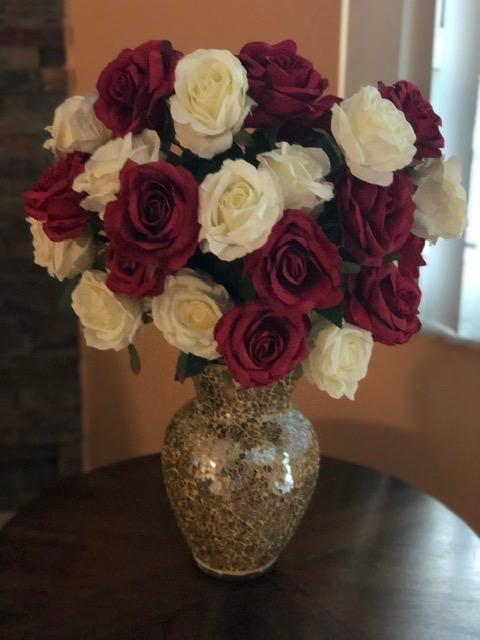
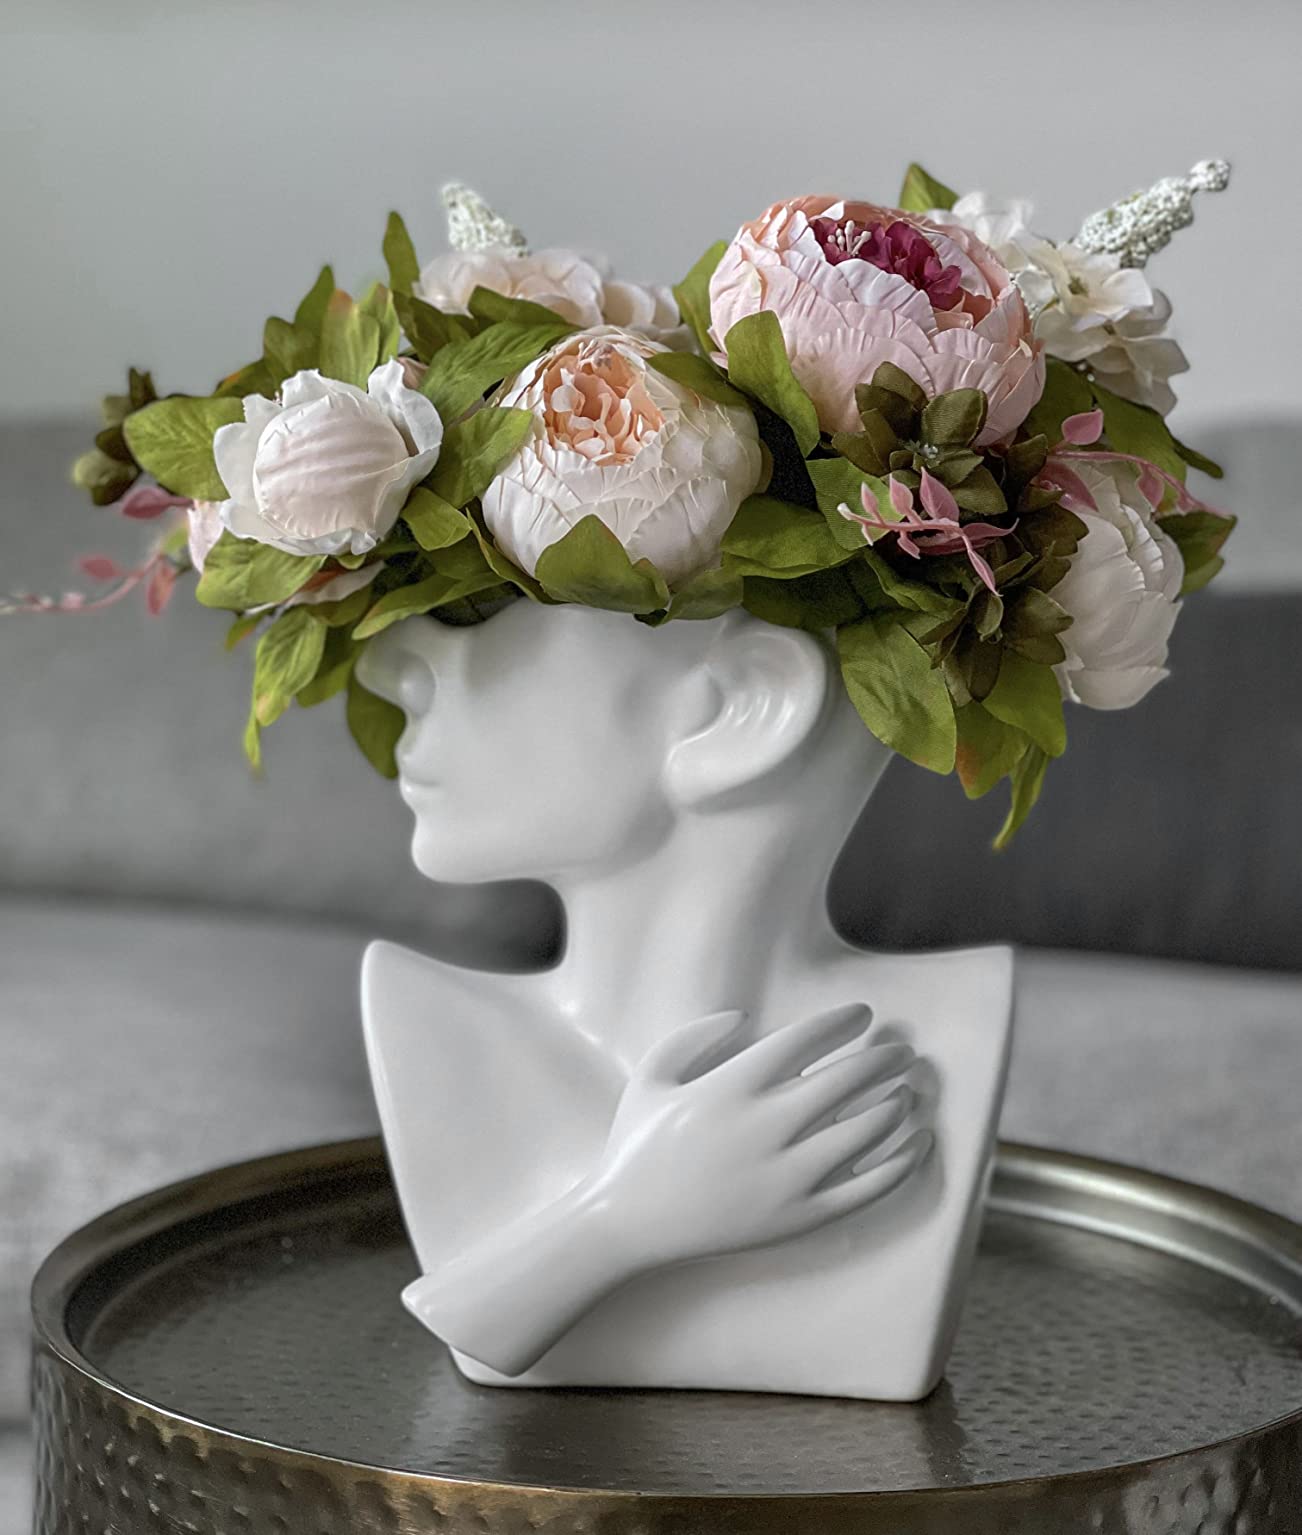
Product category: vase
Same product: no